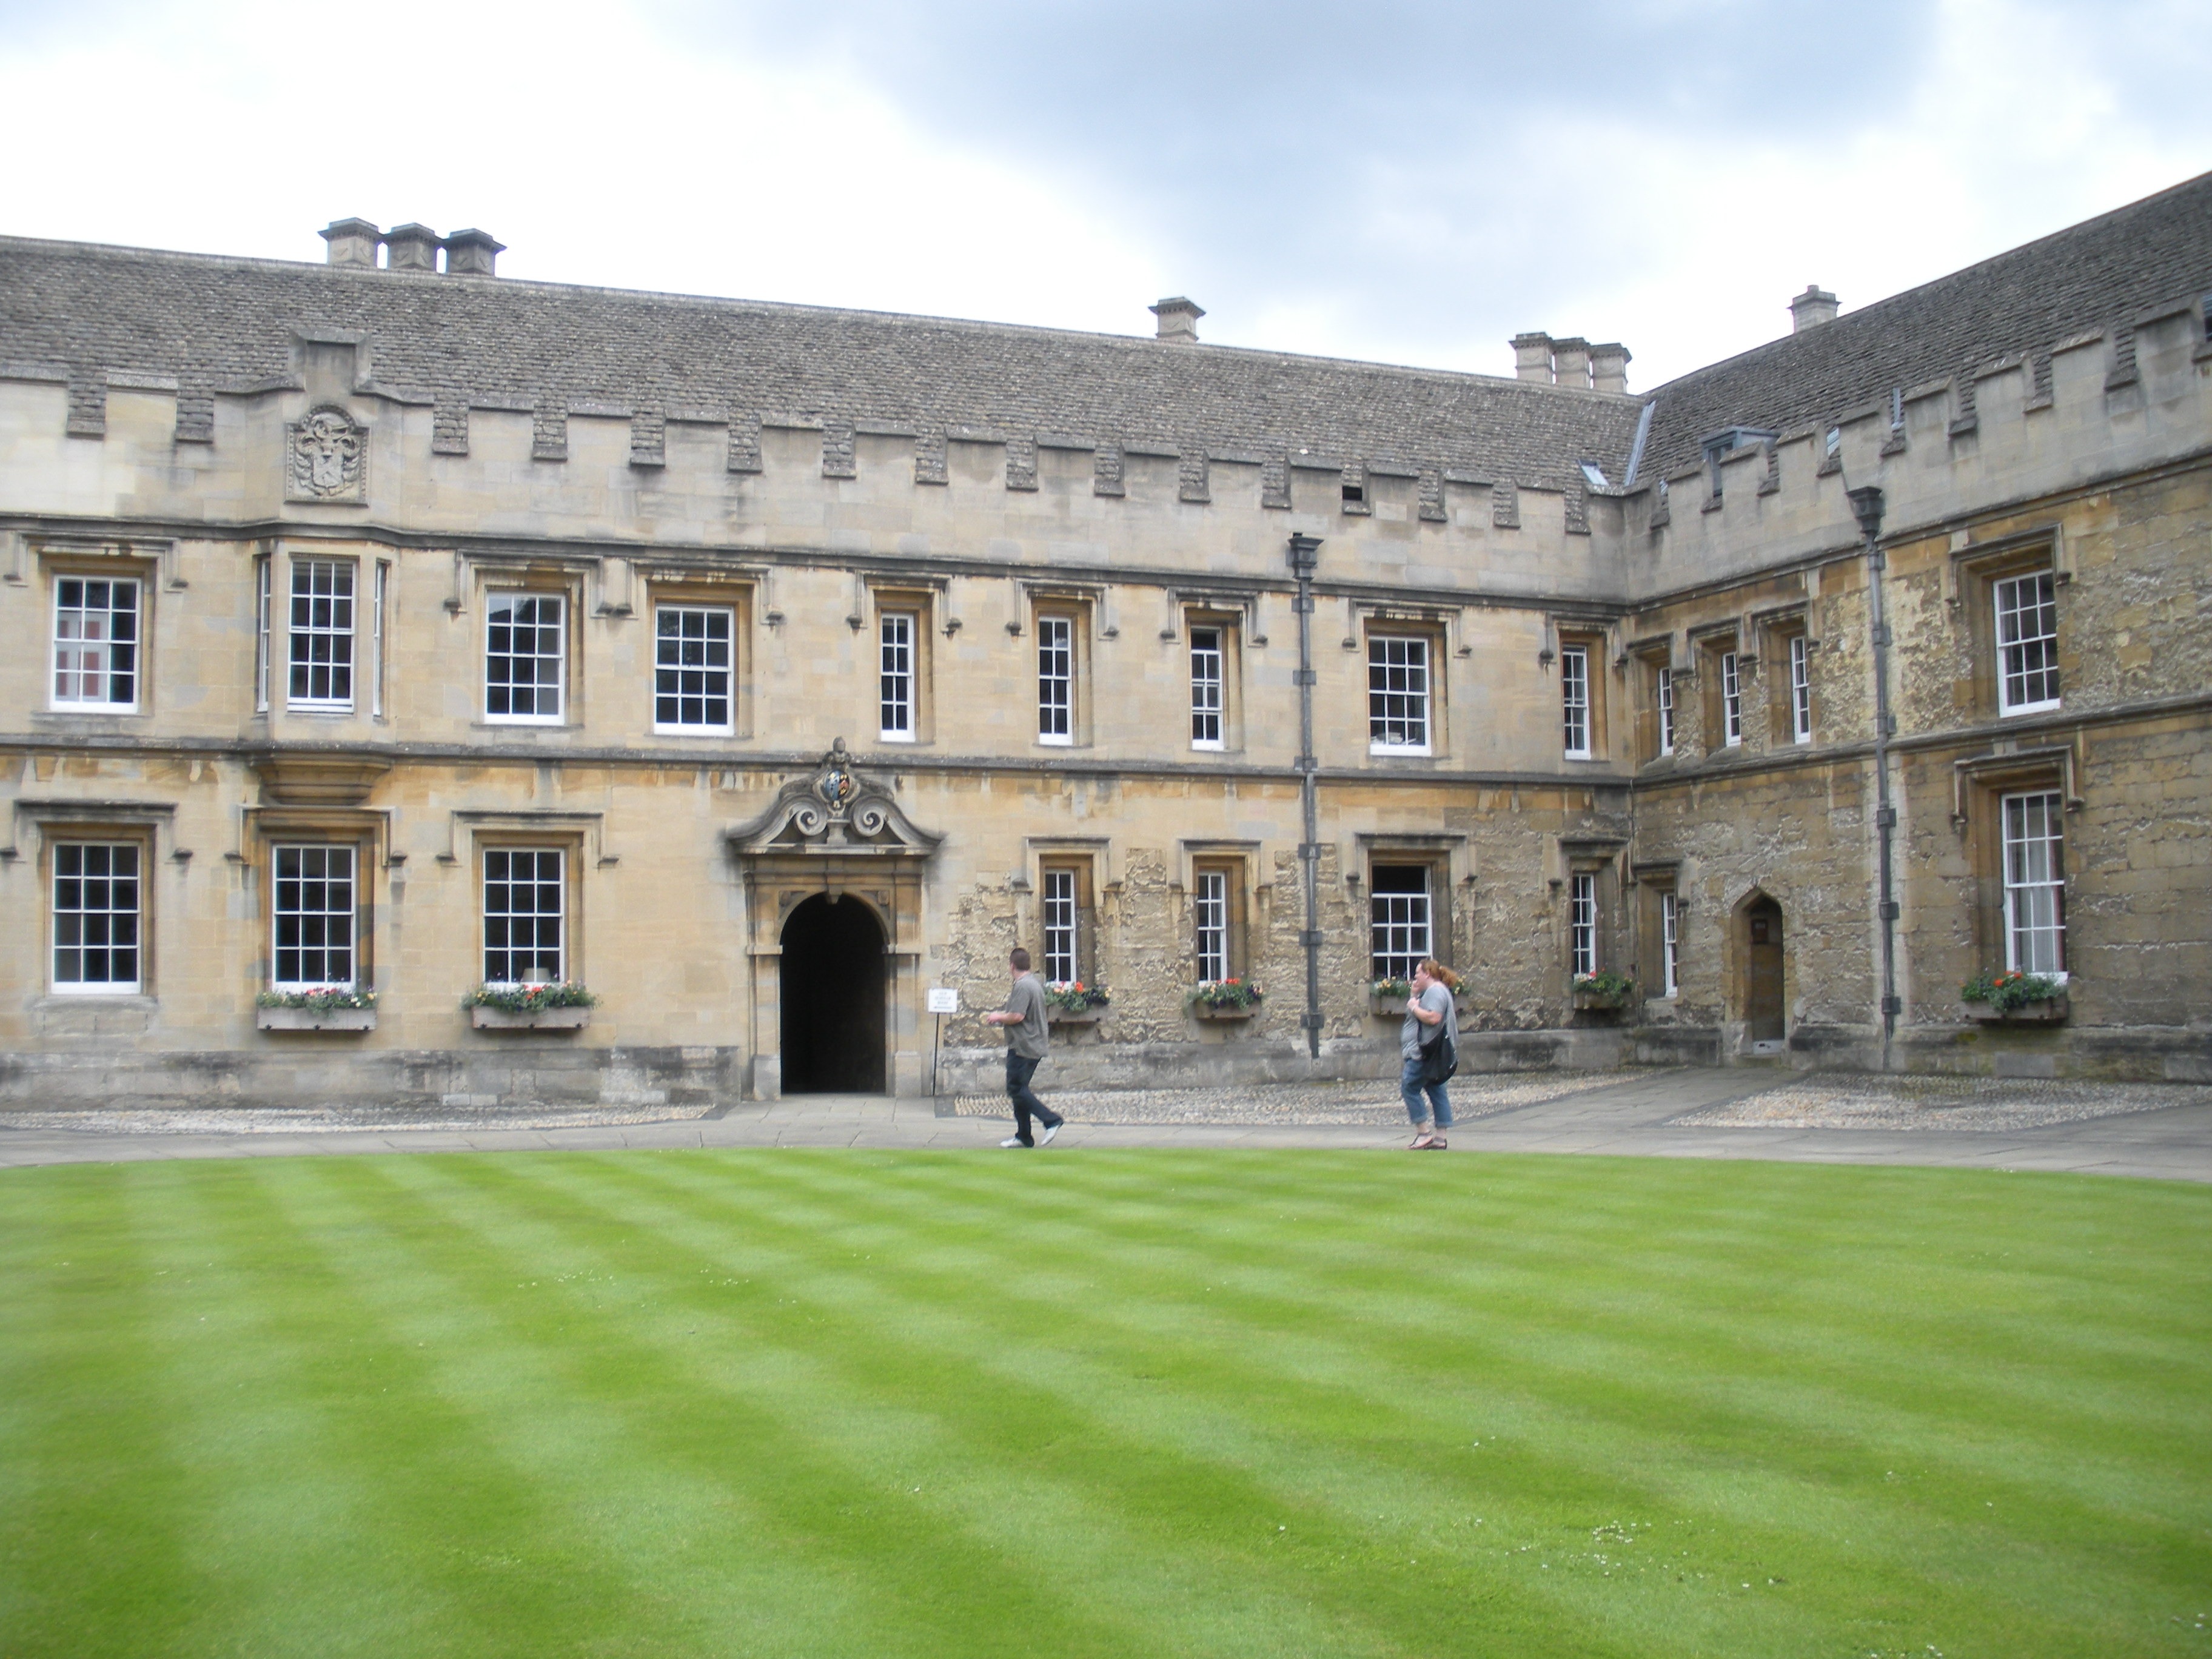
architecture, lawn, mansion, building, chateau, palace, landmark, facade, property, historic, education, england, university, school, campus, historical, estate, oxford, college, manor house, stately home, oxford college, christchurch college